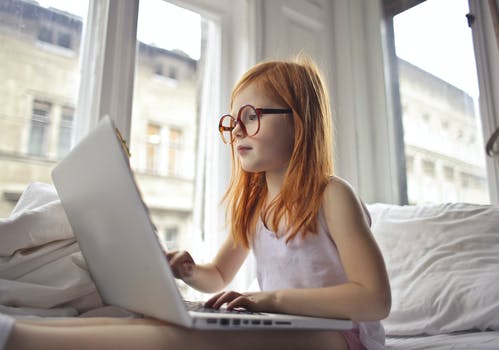
Label: No Watermark